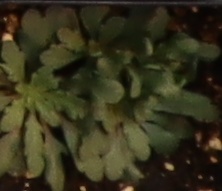
Label: Horseweed